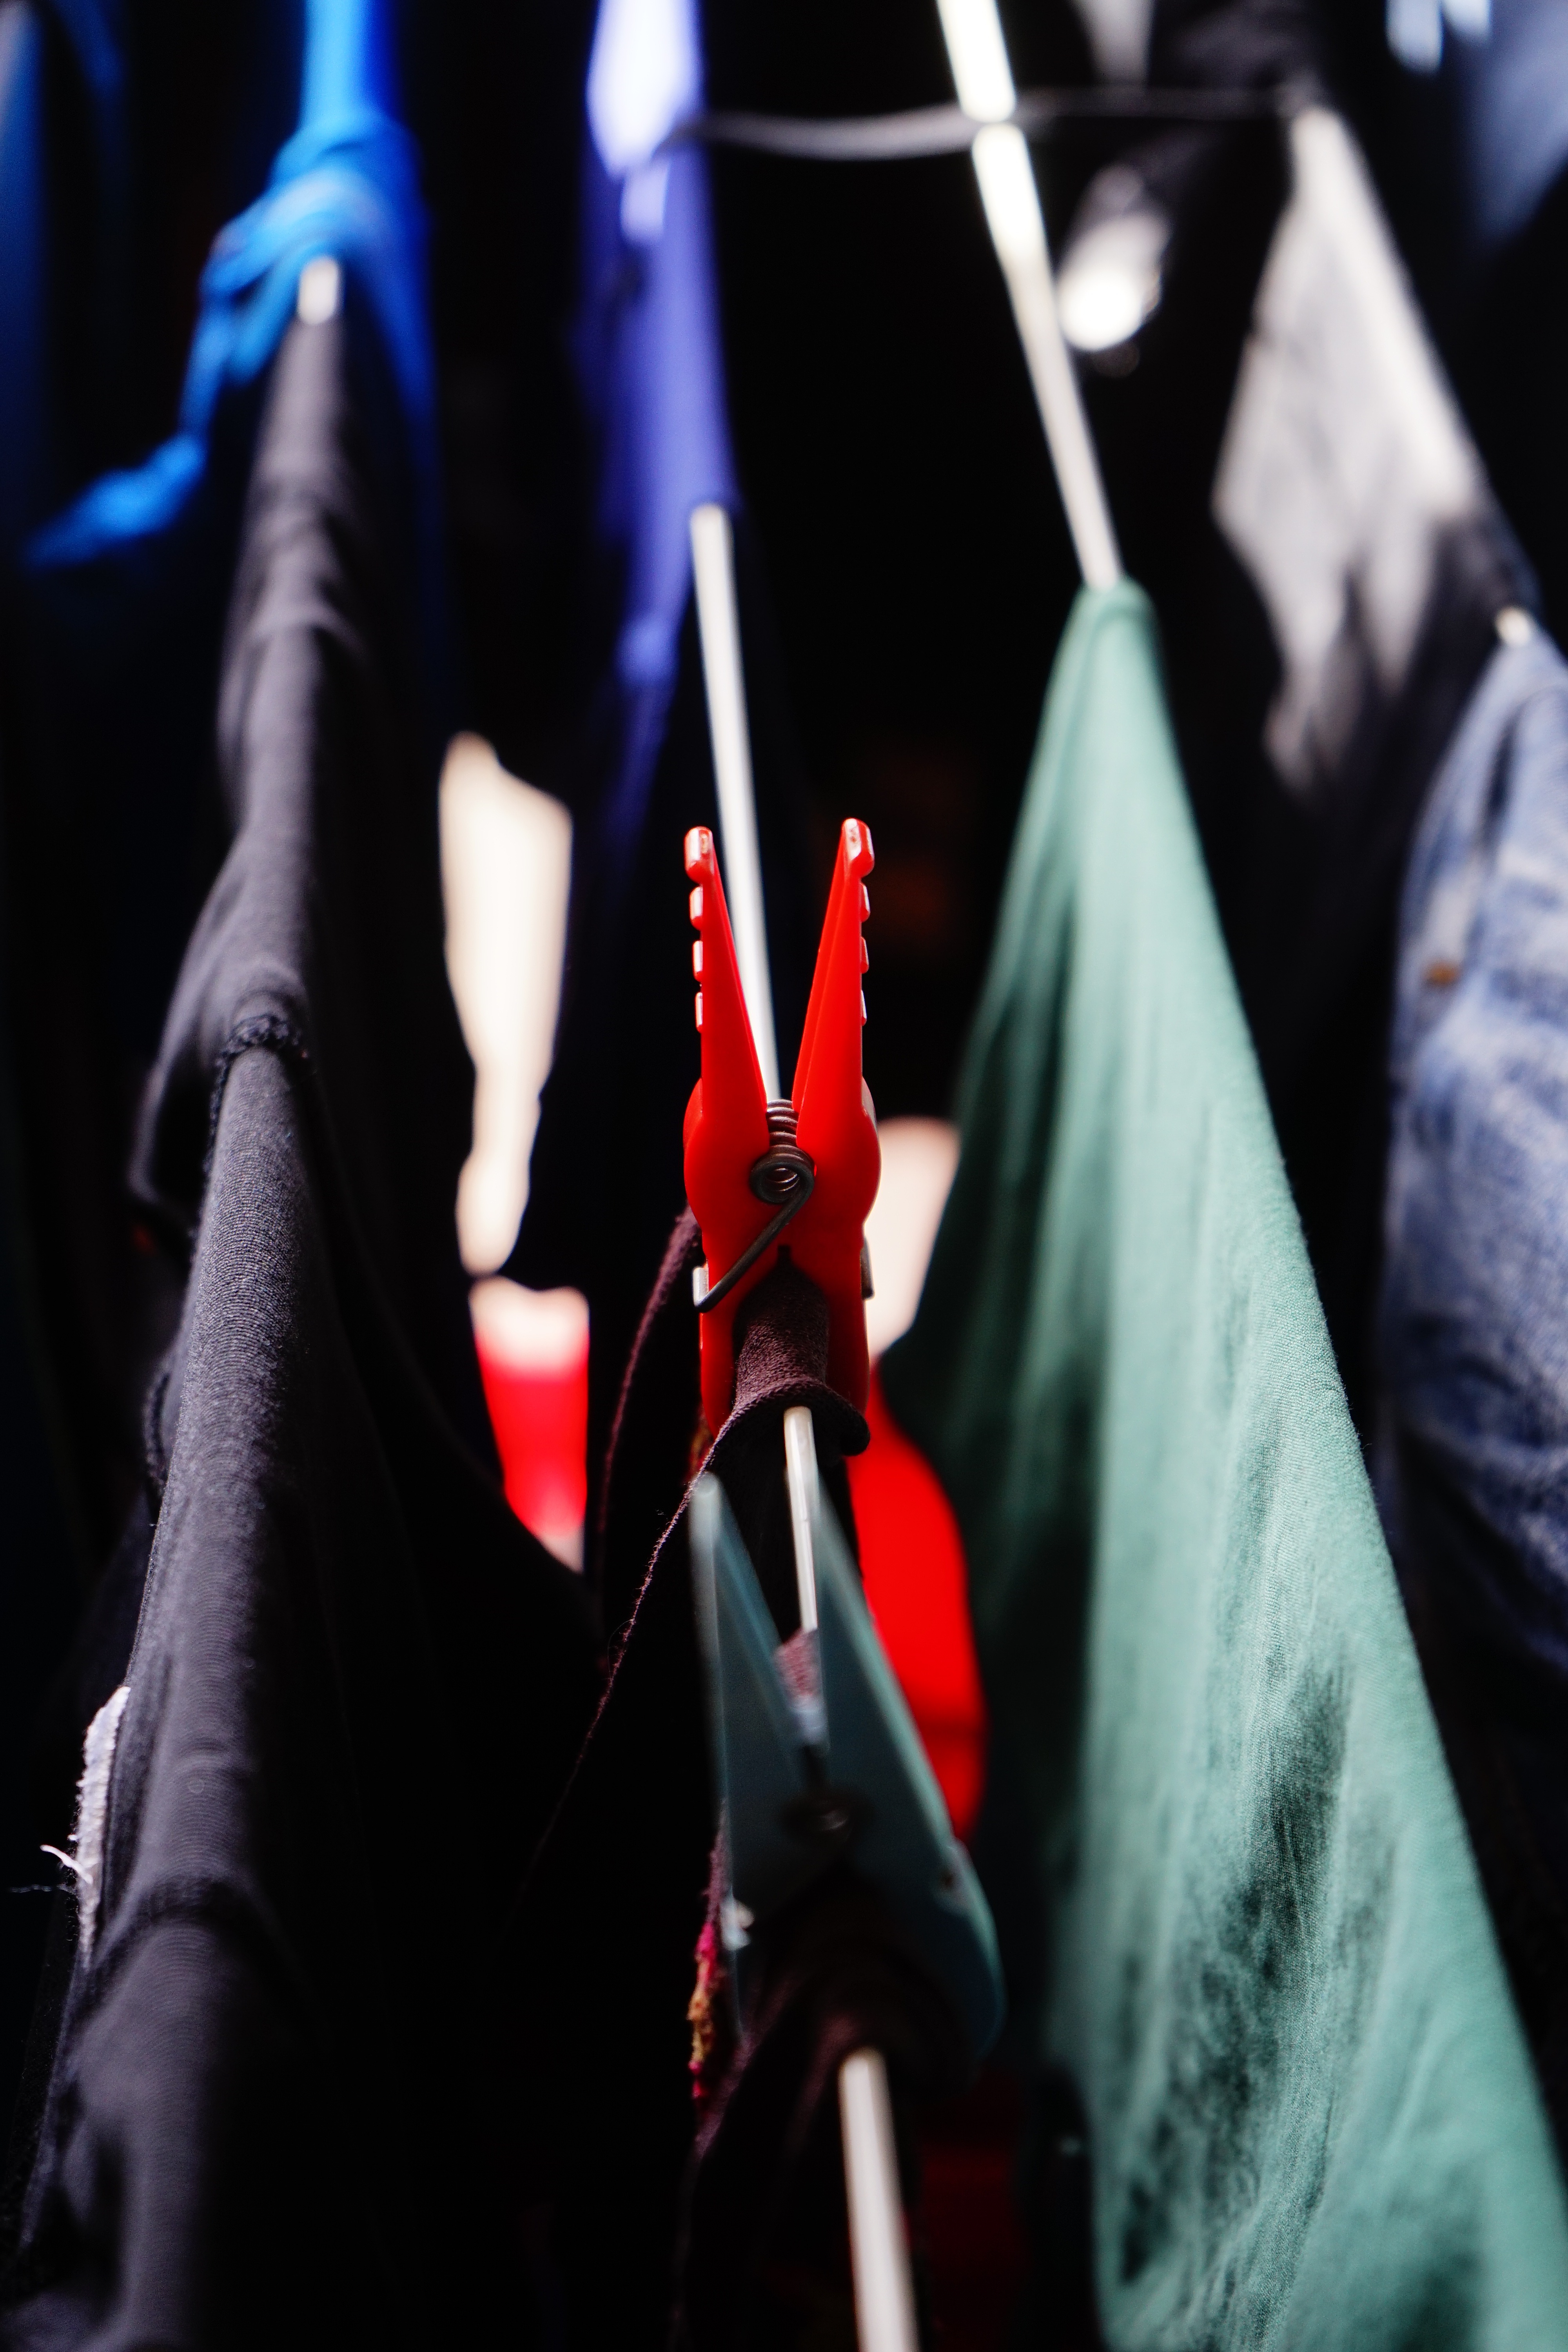
dry, darkness, laundry, stage, performance, hang, clip, budget, clothes peg